Sky position (RA, Dec in degrees): 179.426, 9.79
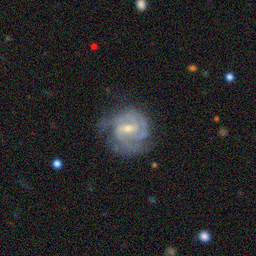
Galaxy morphology: Barred Spiral Galaxies